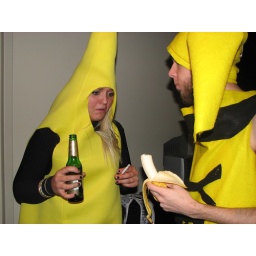
yellow crayon eating banana in front of banana. the best photo of the night. photo twenty